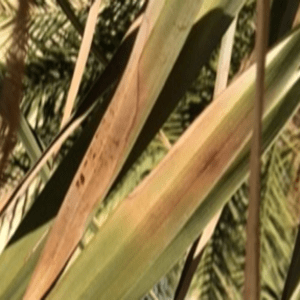
Label: Magnesium Deficiency